Calella Josep M. Codina i Bagué Municipal Archive Museum

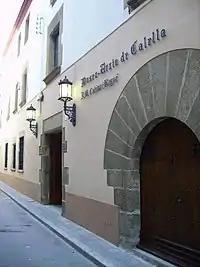
Front of the Museum

The Calella Josep Maria Codina i Bagué Municipal Archive Museum is a municipal museum, located in a manor house from the 17th century, which is connected to the archive, located in a new building on Carrer Bartrina, Calella, by a large patio. The museum exhibits the tradition and works of various local artists.